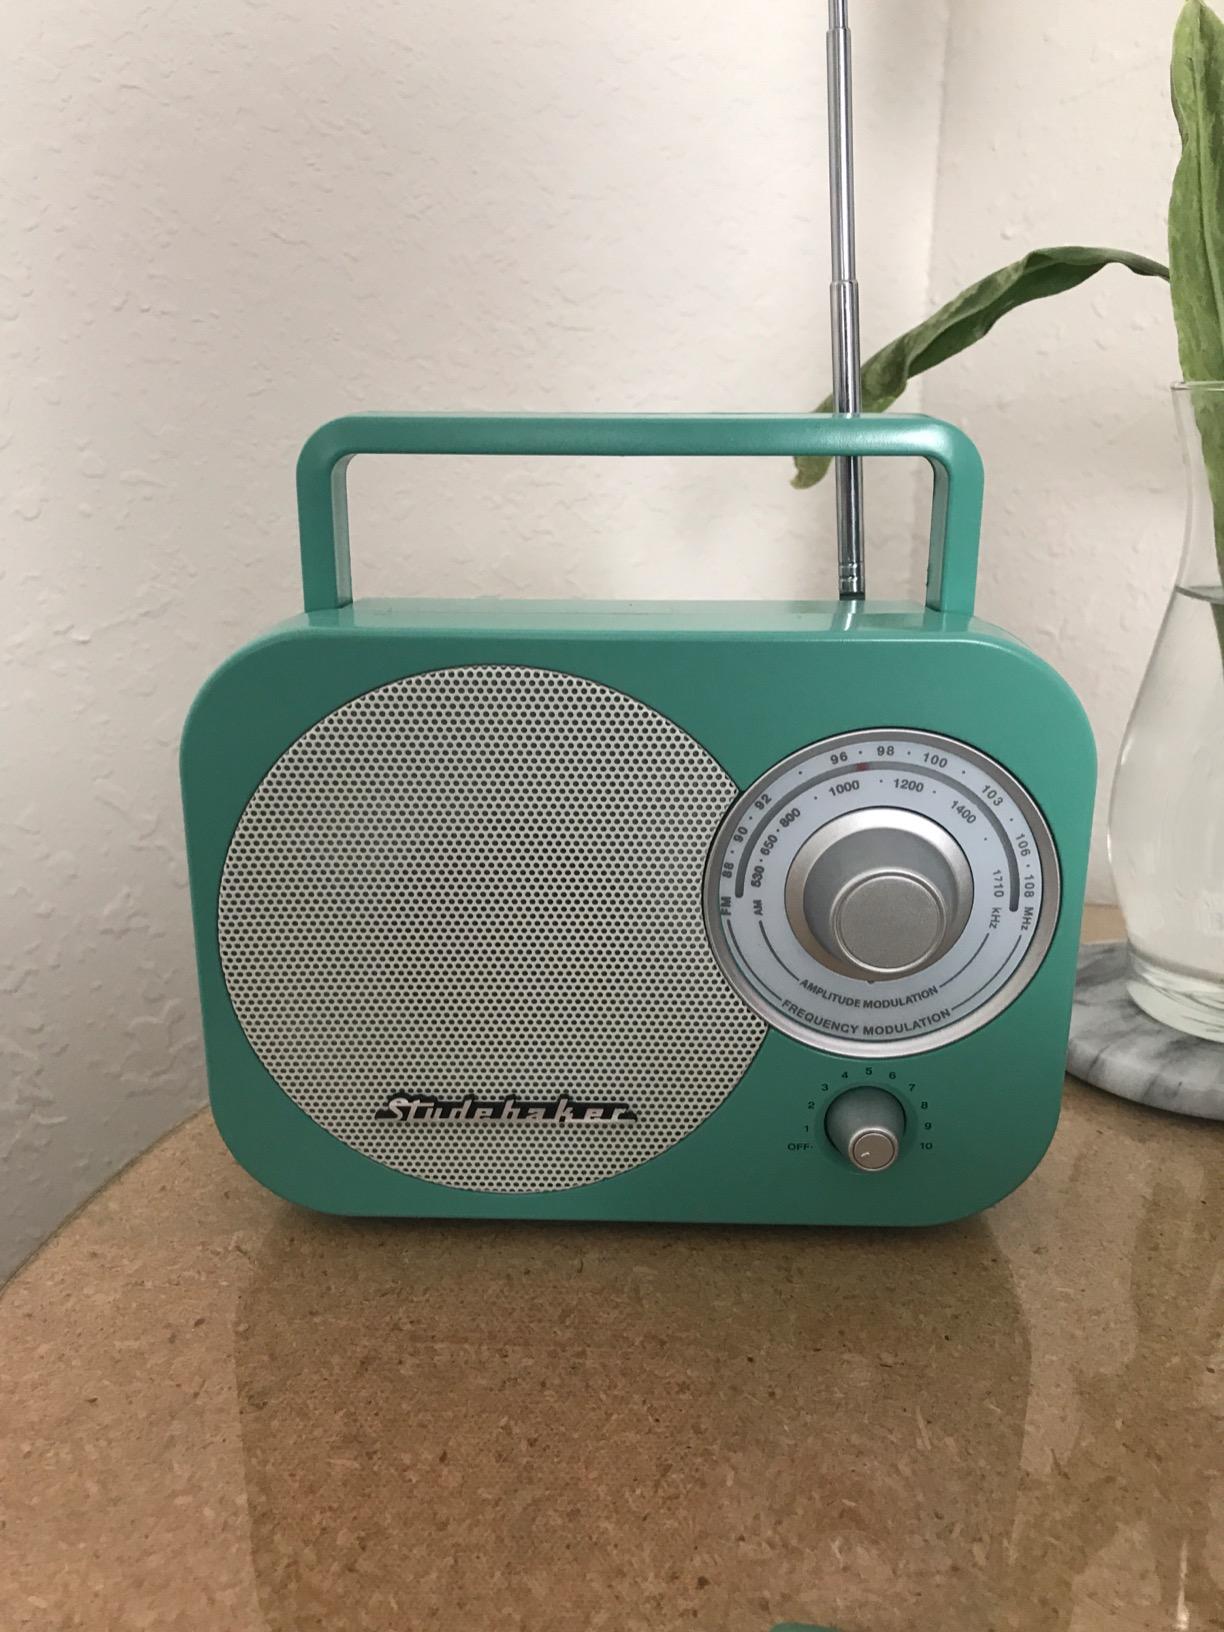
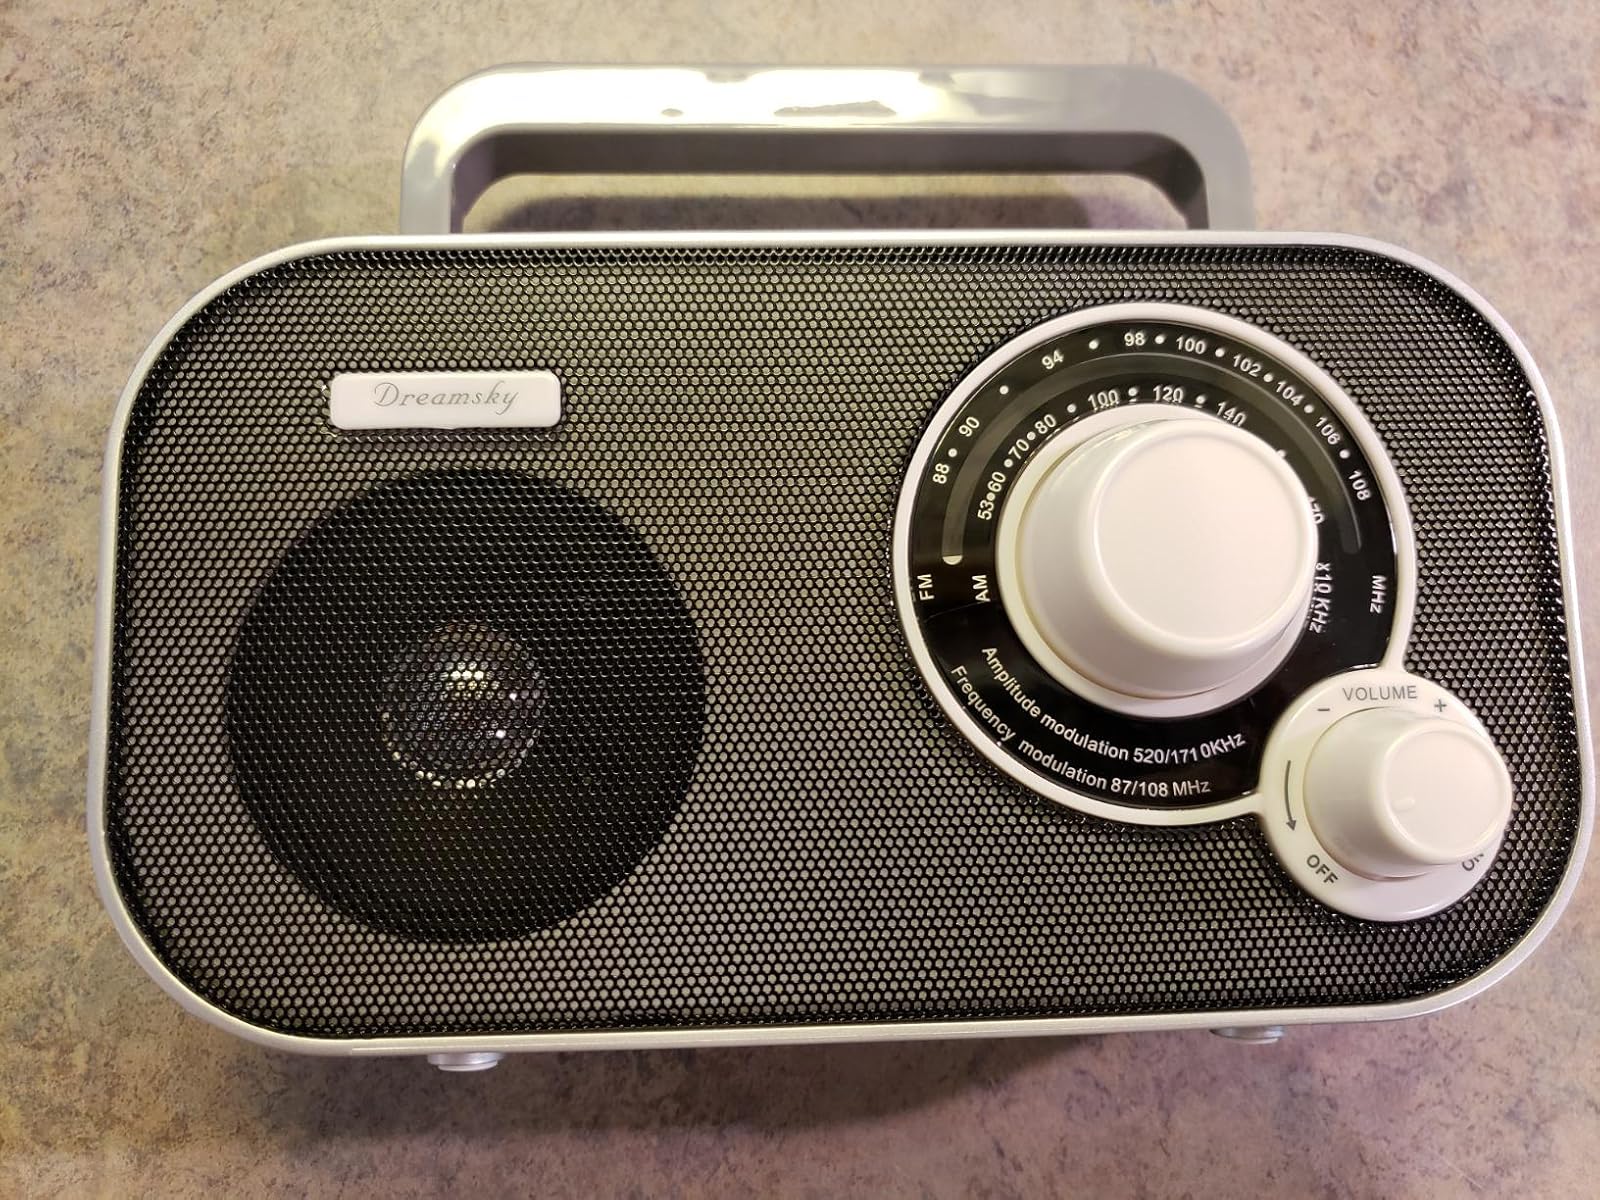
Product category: radio
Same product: no